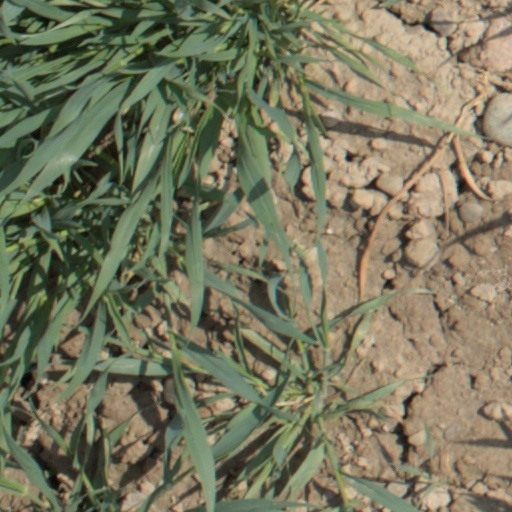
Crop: wheat